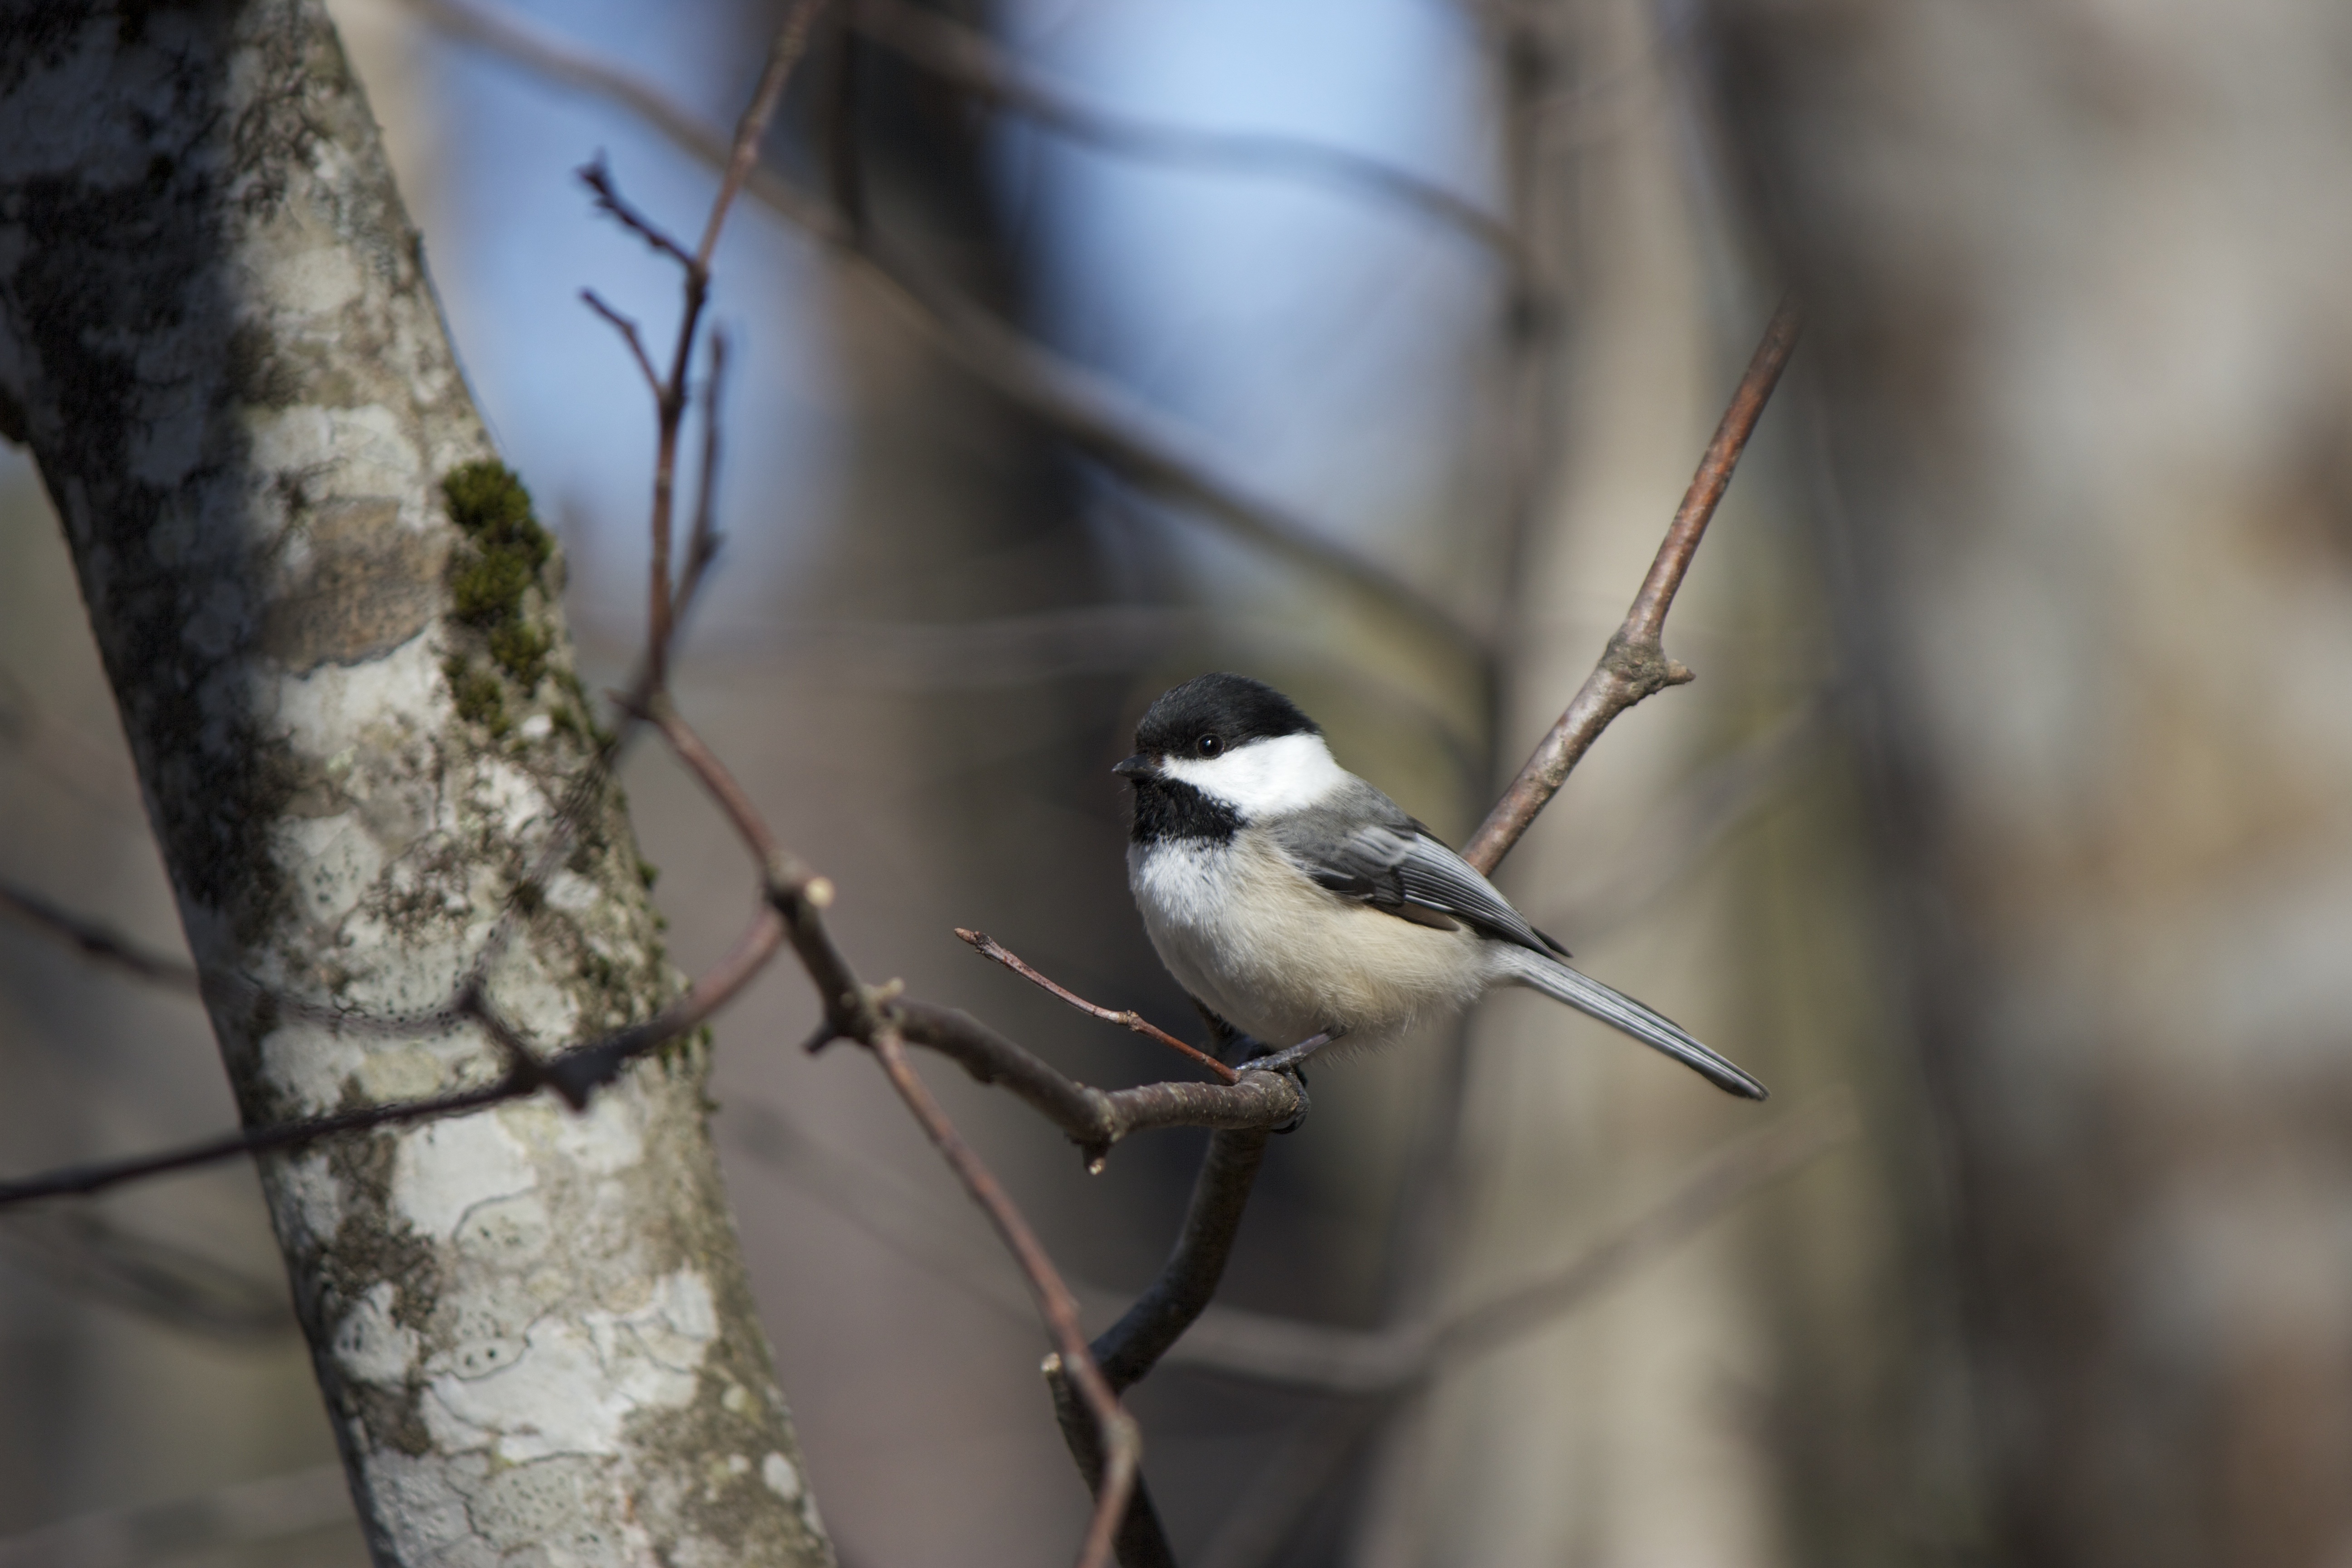
nature, branch, bird, round, animal, cute, wildlife, beak, sitting, small, fauna, twig, little, vertebrate, tit, wren, perching bird, emberizidae